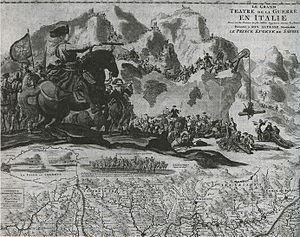
1701 est une année commune commençant un samedi.